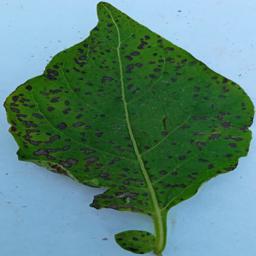
Etiqueta: Tizon_Temprano